Coinage of India

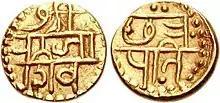
Maratha Empire, Chhatrapati Shivaji, Gold hon, c. 1674–80 CE

Some bilingual silver jitals were issued by the Ghaznavids from Lahore included both Arabic and Sanskrit inscriptions, with Sanskrit in Sharada script.